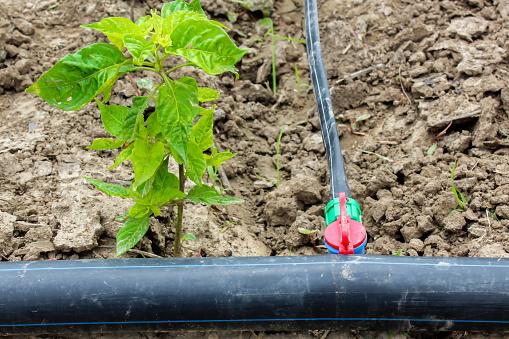
Mfumo wa umwagiliaji wa matone uliolazwa kwenye ardhi yenye udongo karibu na mmea mdogo wenye majani mabichi, labda  mche wa pilipili aina ya [cs] Datil [cs] au [cs] Caroline Reaper [cs], kutokana na muktadha wa kilimo na aina za pilipili zinazopandwa katika maeneo kama Nairobi.